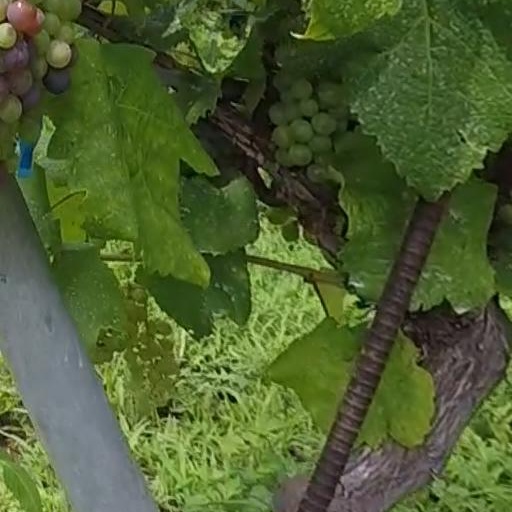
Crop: grape